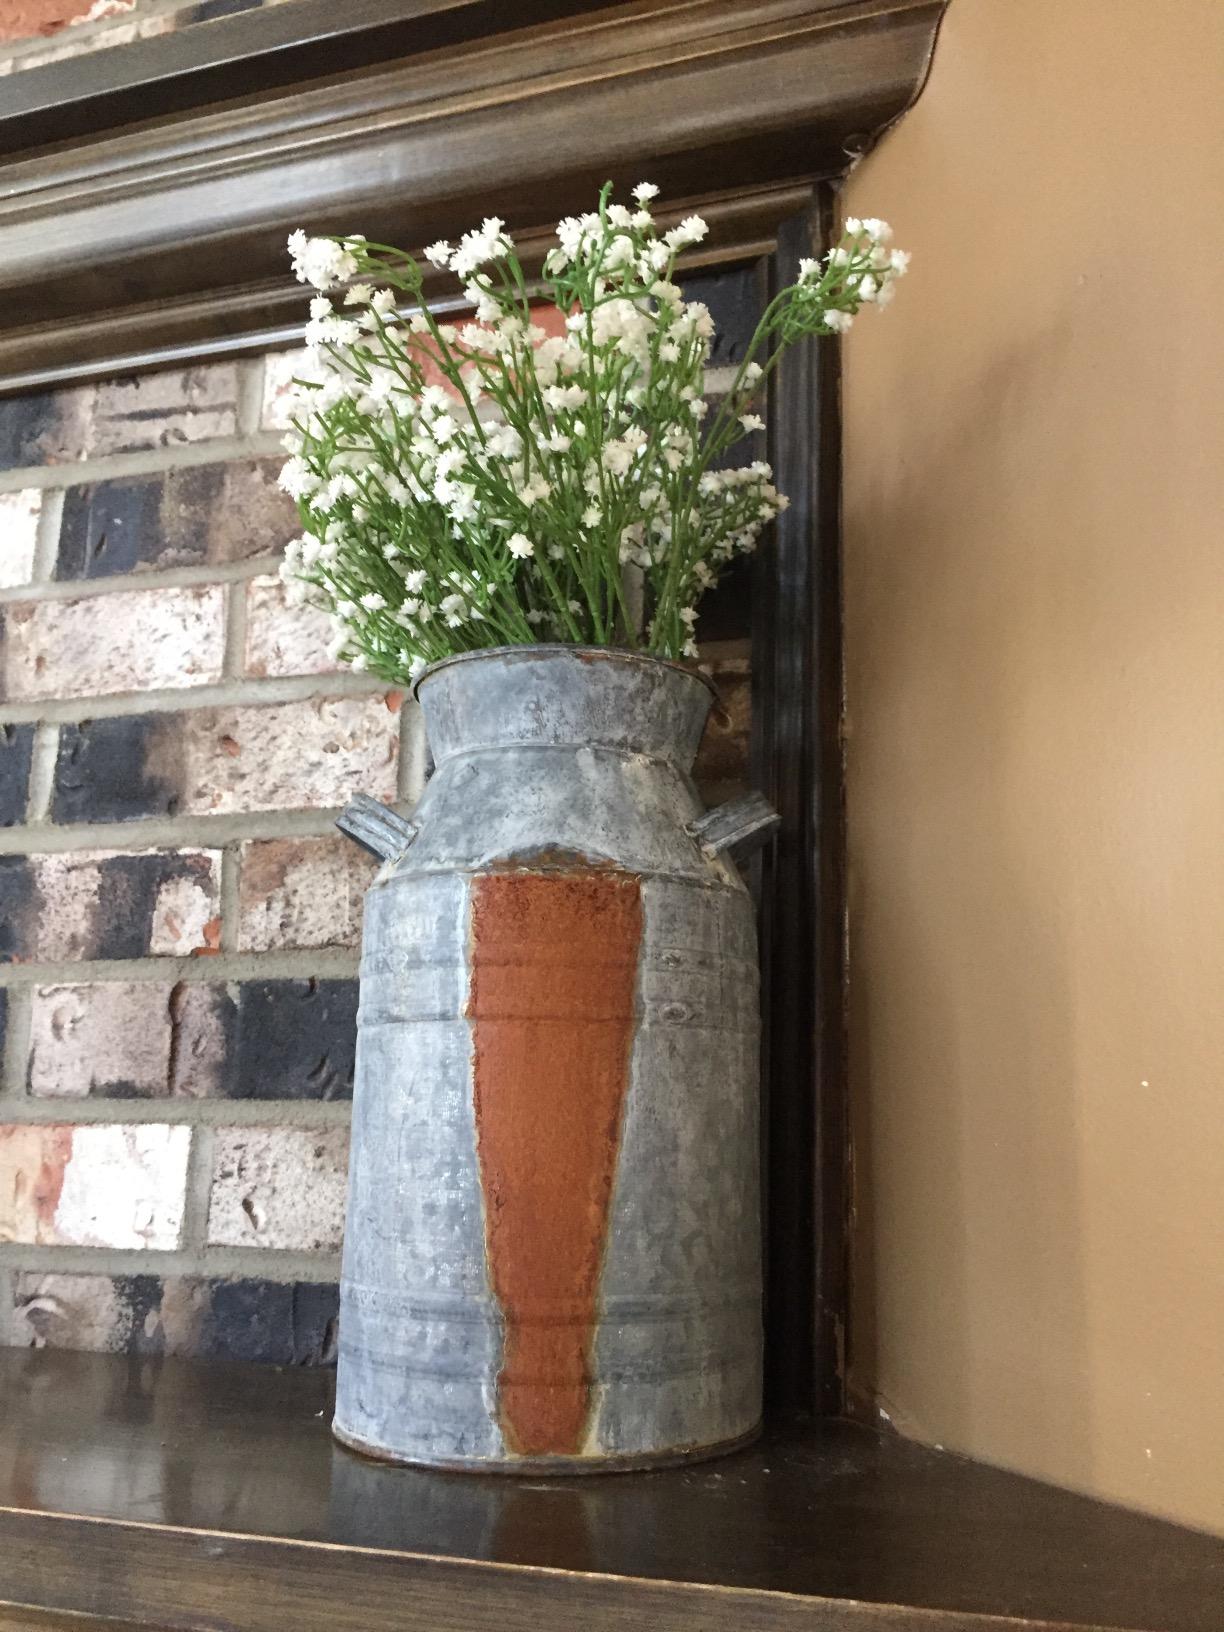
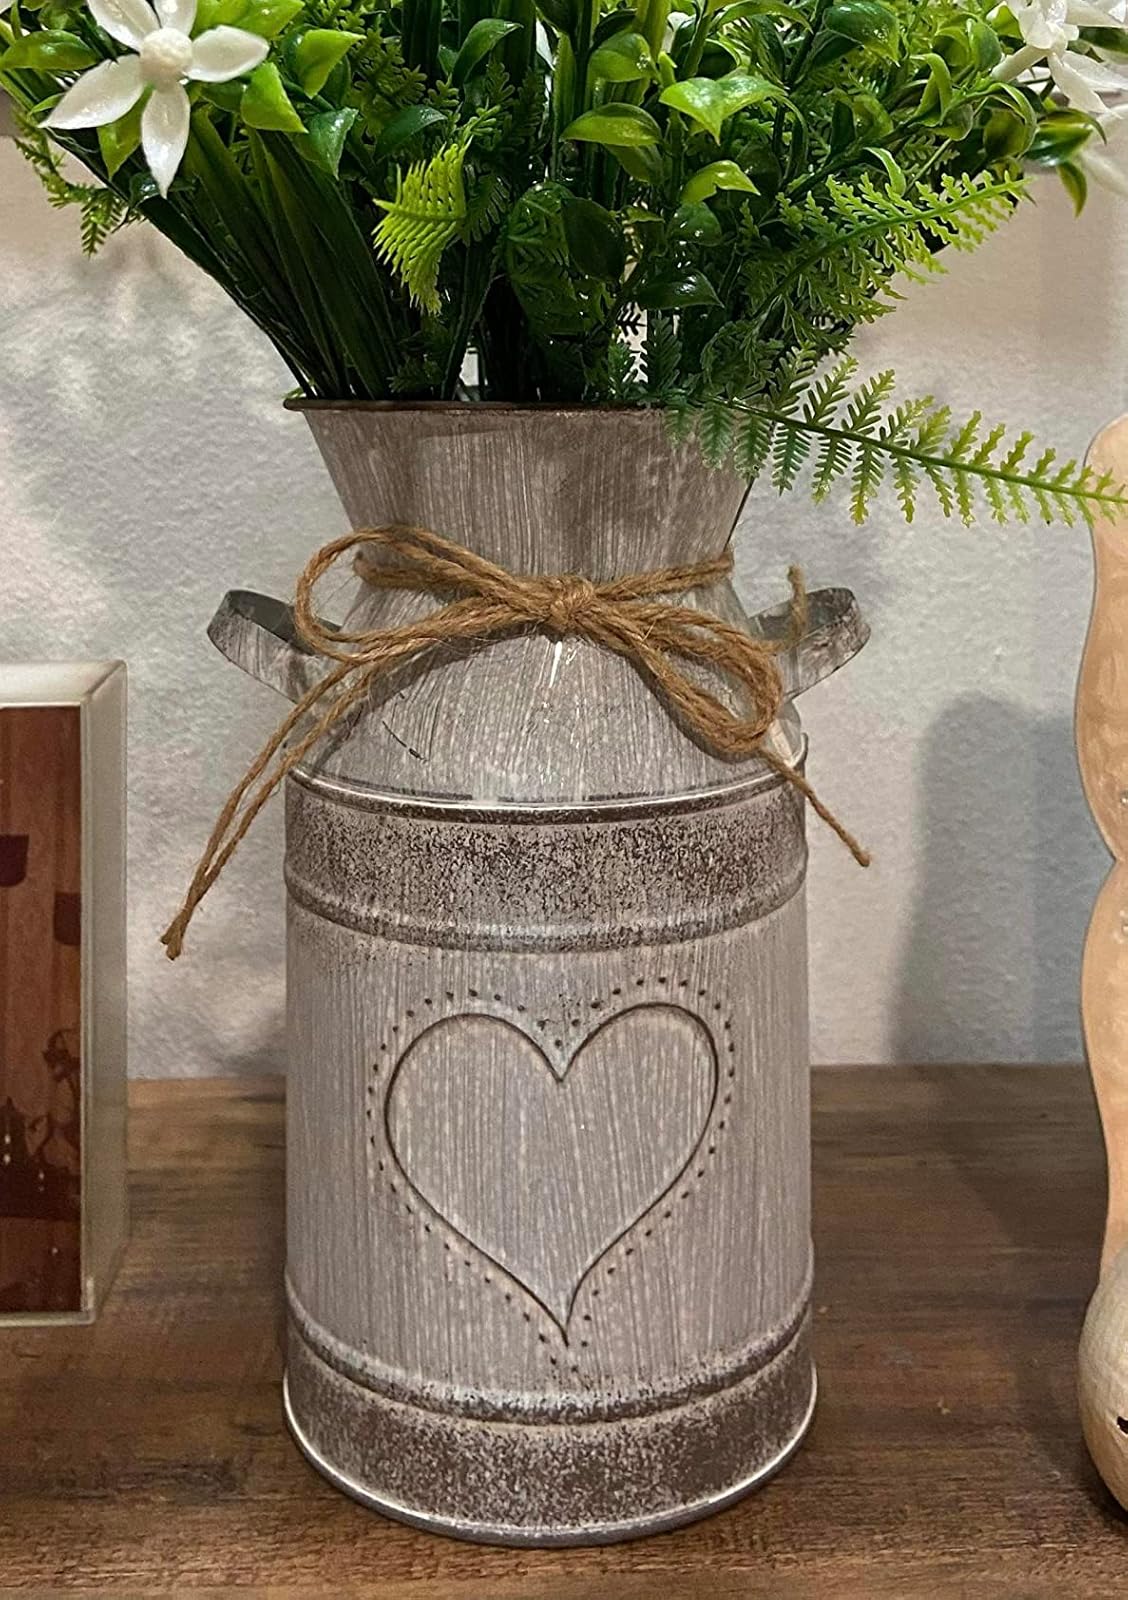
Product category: vase
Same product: no